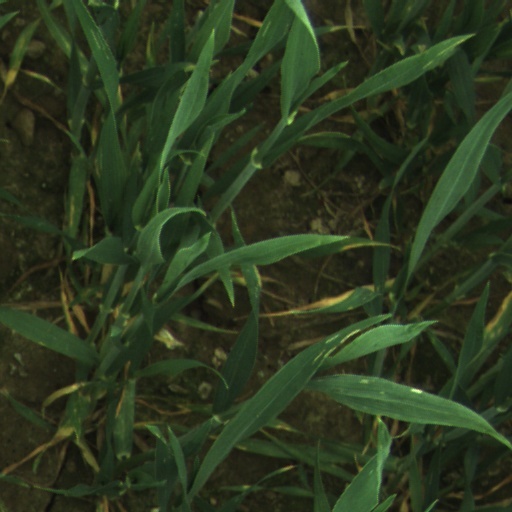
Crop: wheat